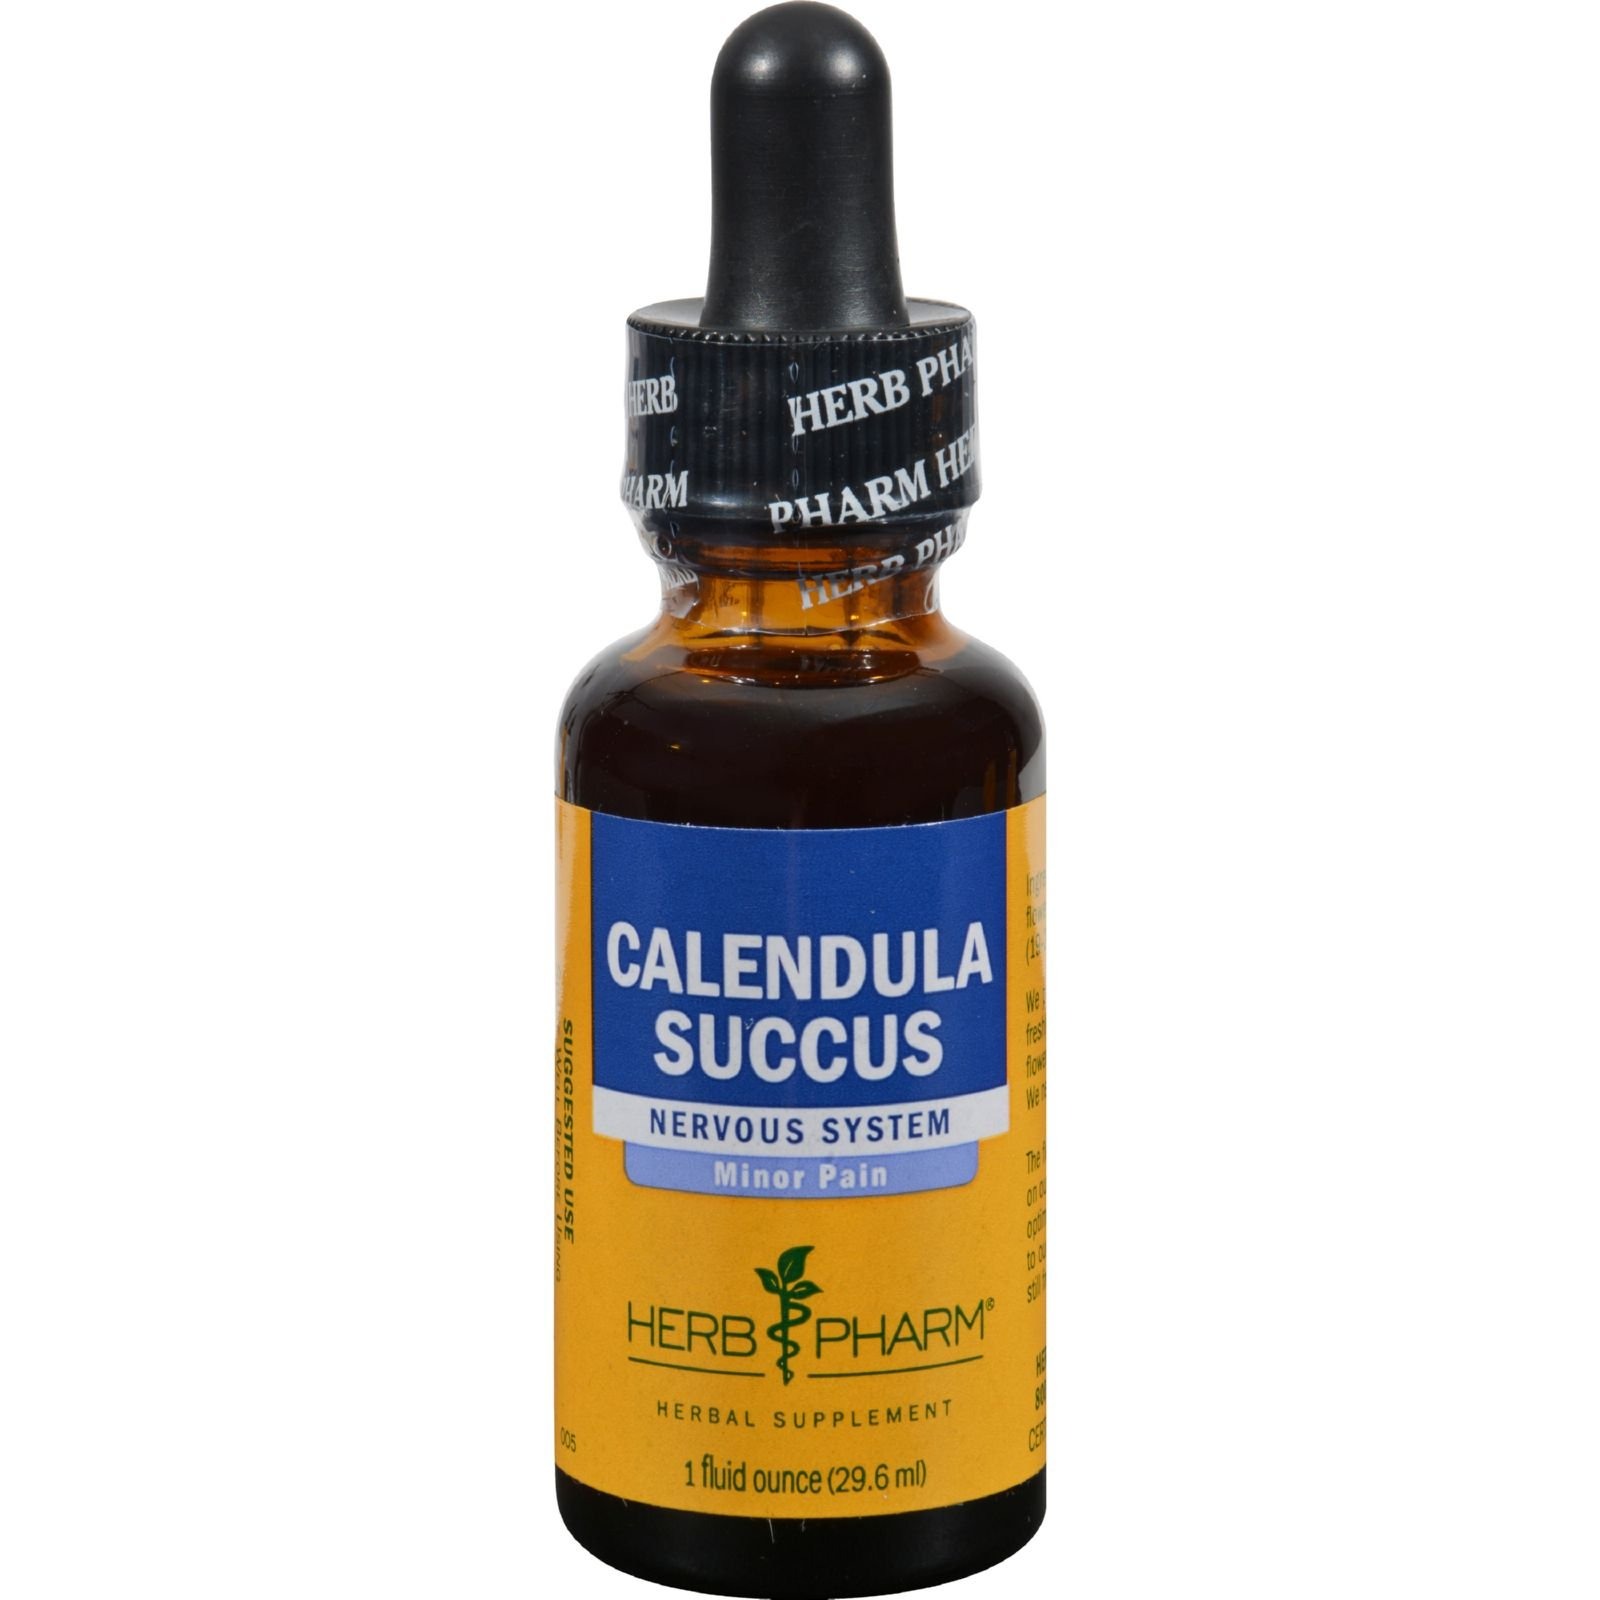
Item Name: Calendula Succus
Value: 1.0
Unit: Fl Oz

Price: 13.59